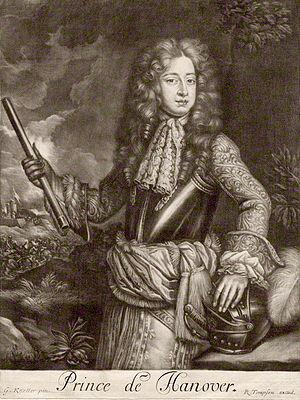
George Iᵉʳ fut roi de Grande-Bretagne du 1ᵉʳ août 1714 jusqu'à sa mort. Il fut antérieurement élevé à la condition de duc de Brunswick-Lunebourg et de prince-électeur du Saint-Empire romain germanique à partir de 1698.